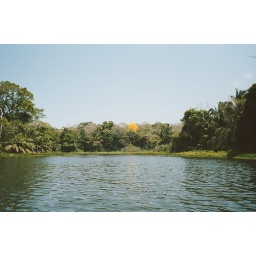
A tree that blooms in Panama this vibrant yellow for a very short period of time.